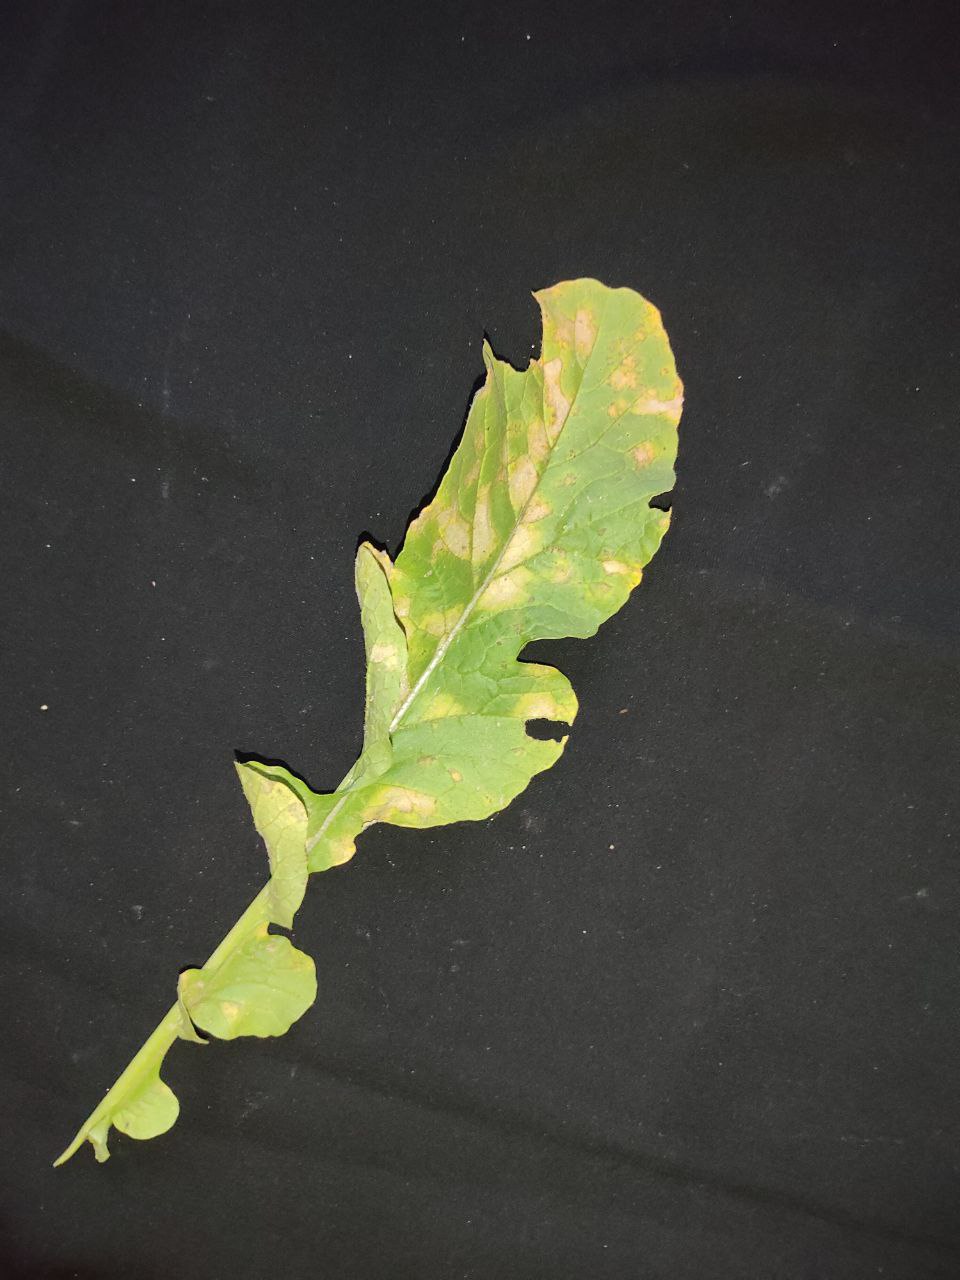
Label: Mosaic virus